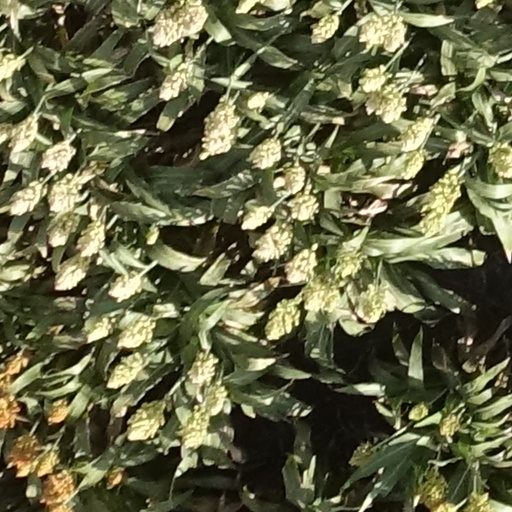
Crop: sorghum